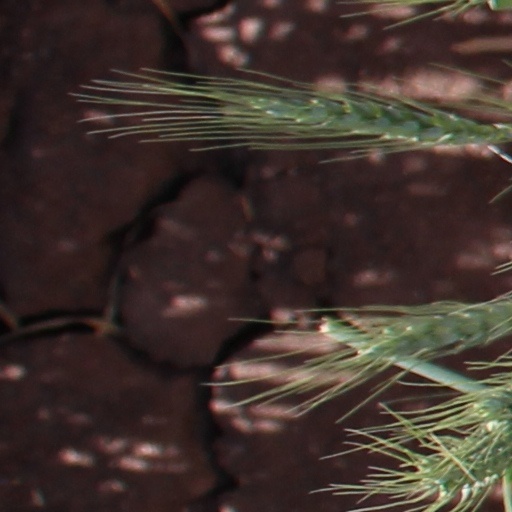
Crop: wheat